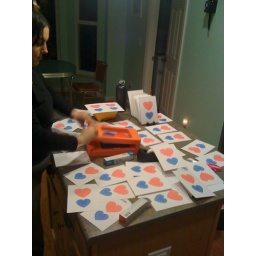
Just filled every surface in the kitchen with valentine's day cards printed on Allison's Gocco screen printer.